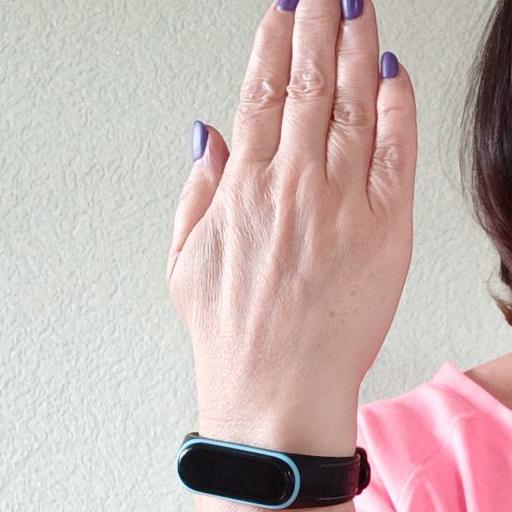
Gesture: stop_inverted